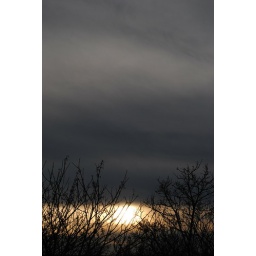
Sunset shining out from under the heavy blanket of gray clouds